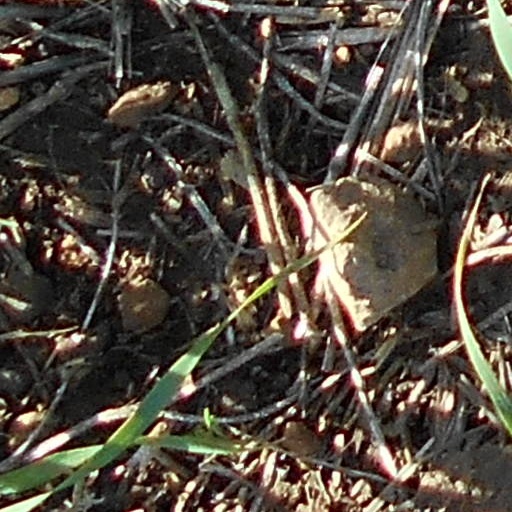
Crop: wheat